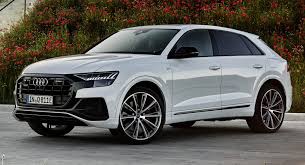
Label: noambulance